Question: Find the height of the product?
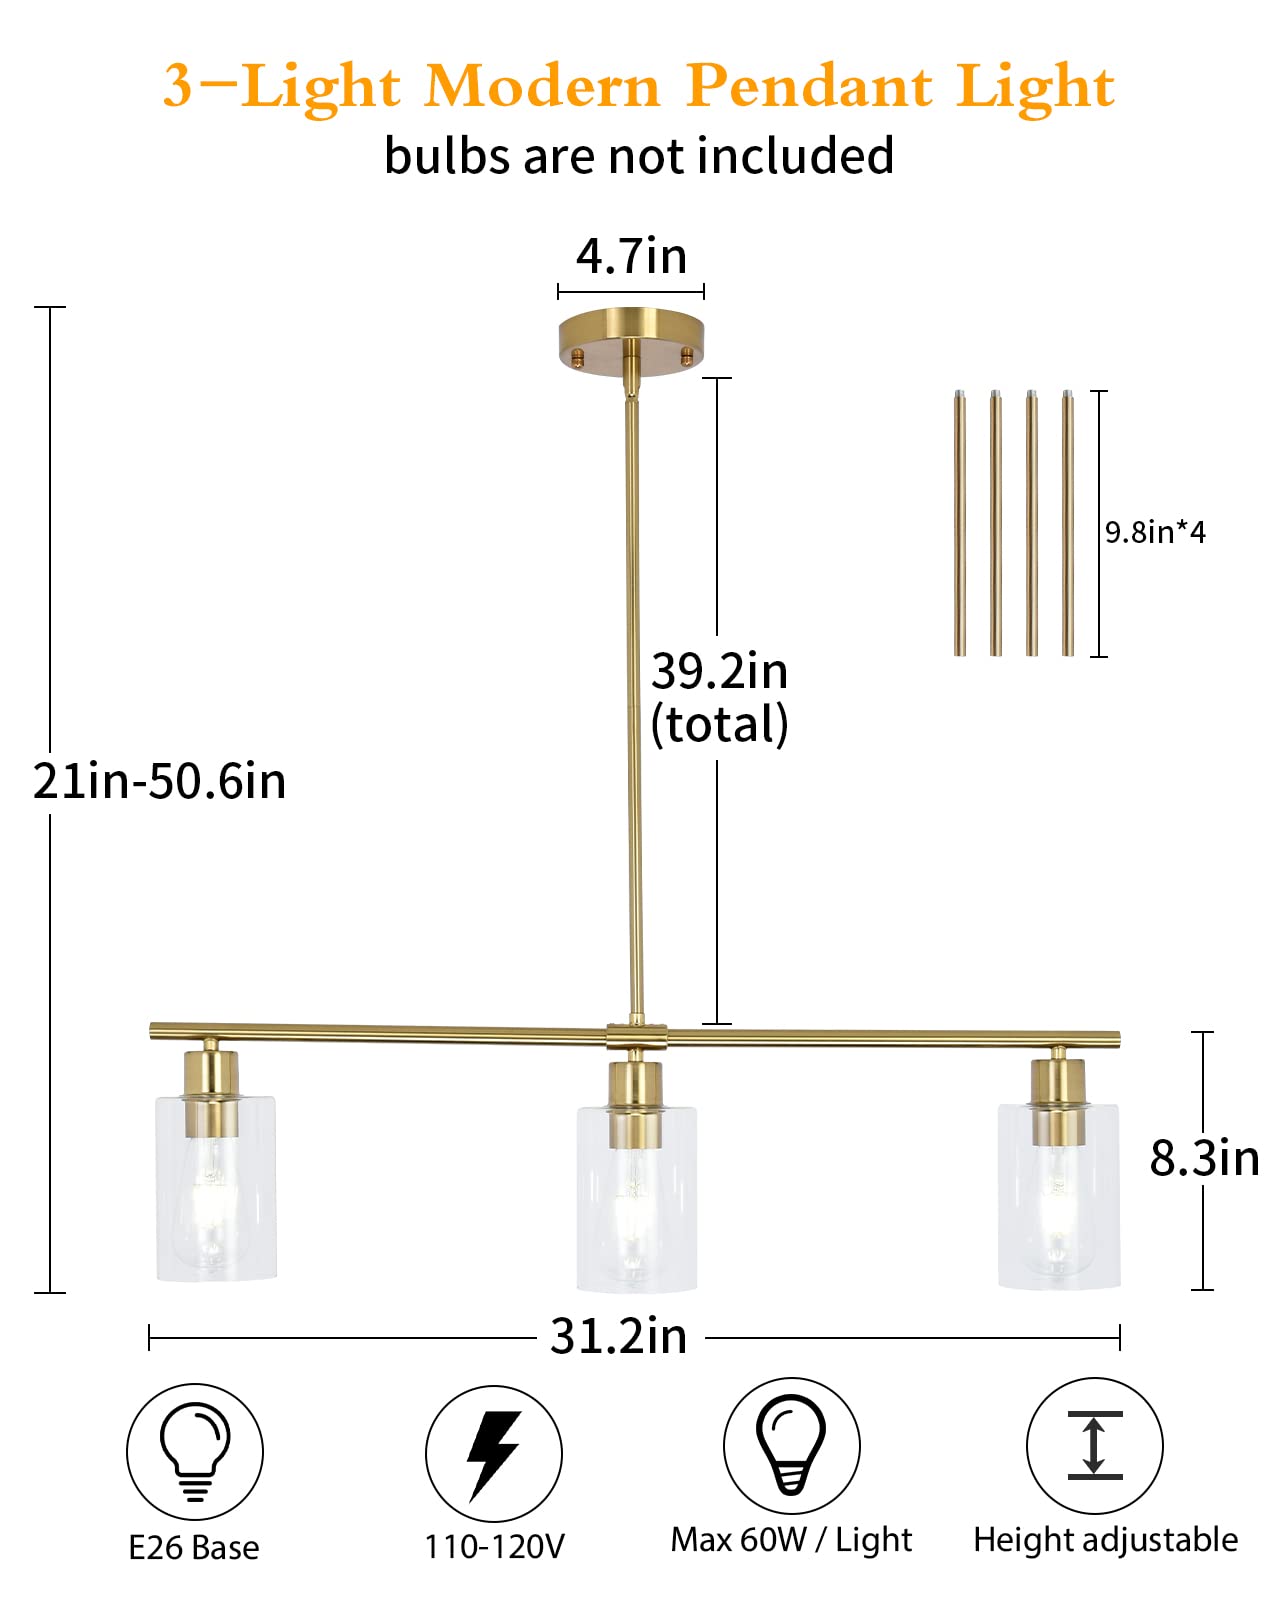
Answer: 21.0 inch